Ulster Workers' Council strike

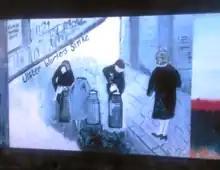
A mural commemorating the strike, Ballysillan Road, Belfast, January 2012

Many people returned to work on 29 May, with the UWC announcing a formal end to the strike on that day. The Assembly itself was officially prorogued the following day, although it was not officially abolished until 29 March 1975. In the immediate aftermath of the strike the dichotomy between the political and worker leaders was thrown into sharp contrast. Ian Paisley addressed a rally in Rathcoole at which he claimed a personal victory before a crowd of 5,000 people whilst Harry Murray returned to the anonymity of his work at the shipyard. Very soon the three political leaders also ended their relationship with Andy Tyrie, despite his leading role in the strike.